Oakdale Workmen's Institute

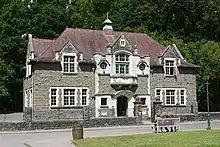
The Oakdale Workmen's Institute in its present location at St Fagans

Oakdale Workmen's Institute is a public building originally erected at Oakdale, Caerphilly, Wales, in 1917 and now located at St Fagans National Museum of History, Cardiff.